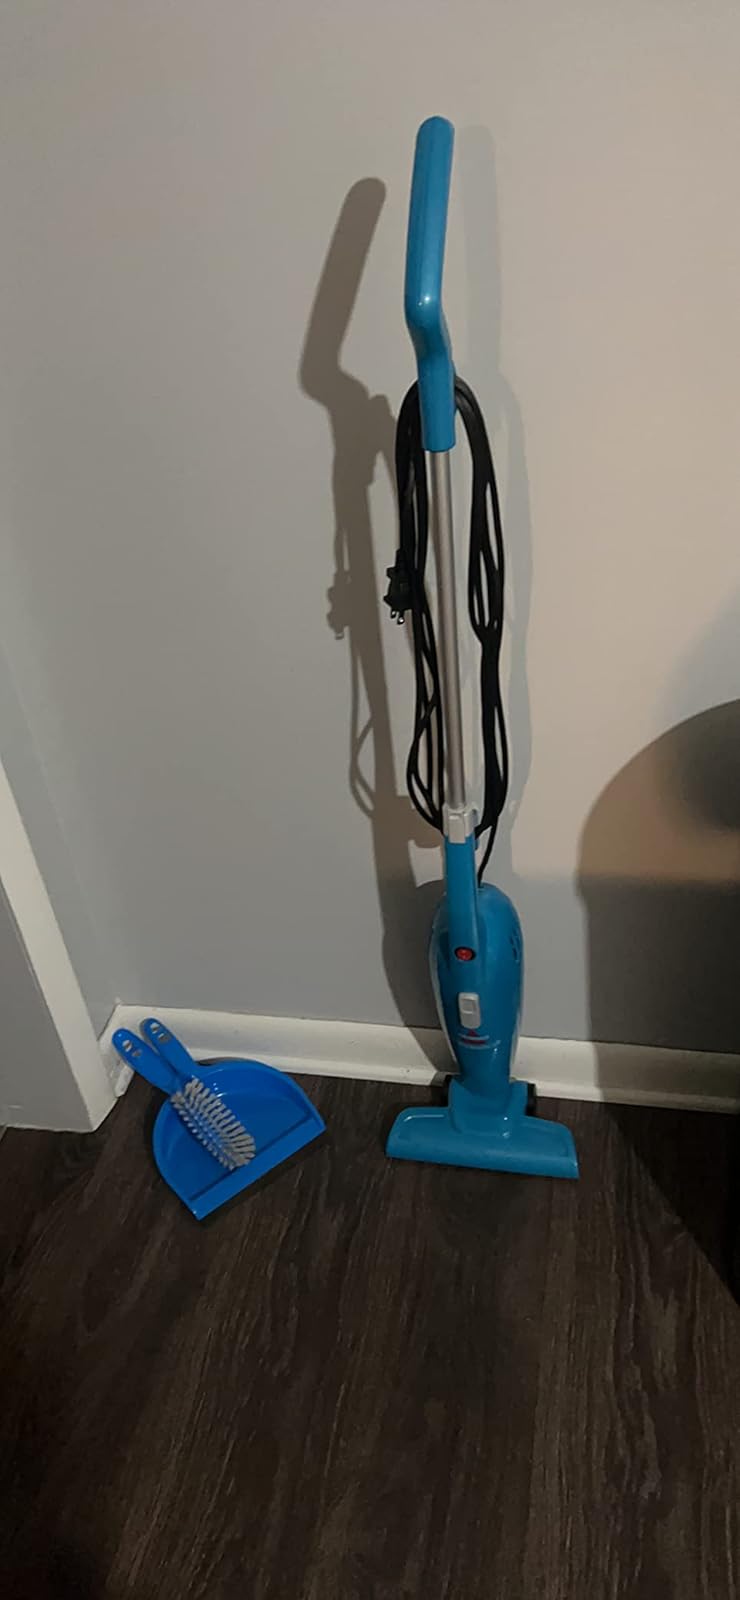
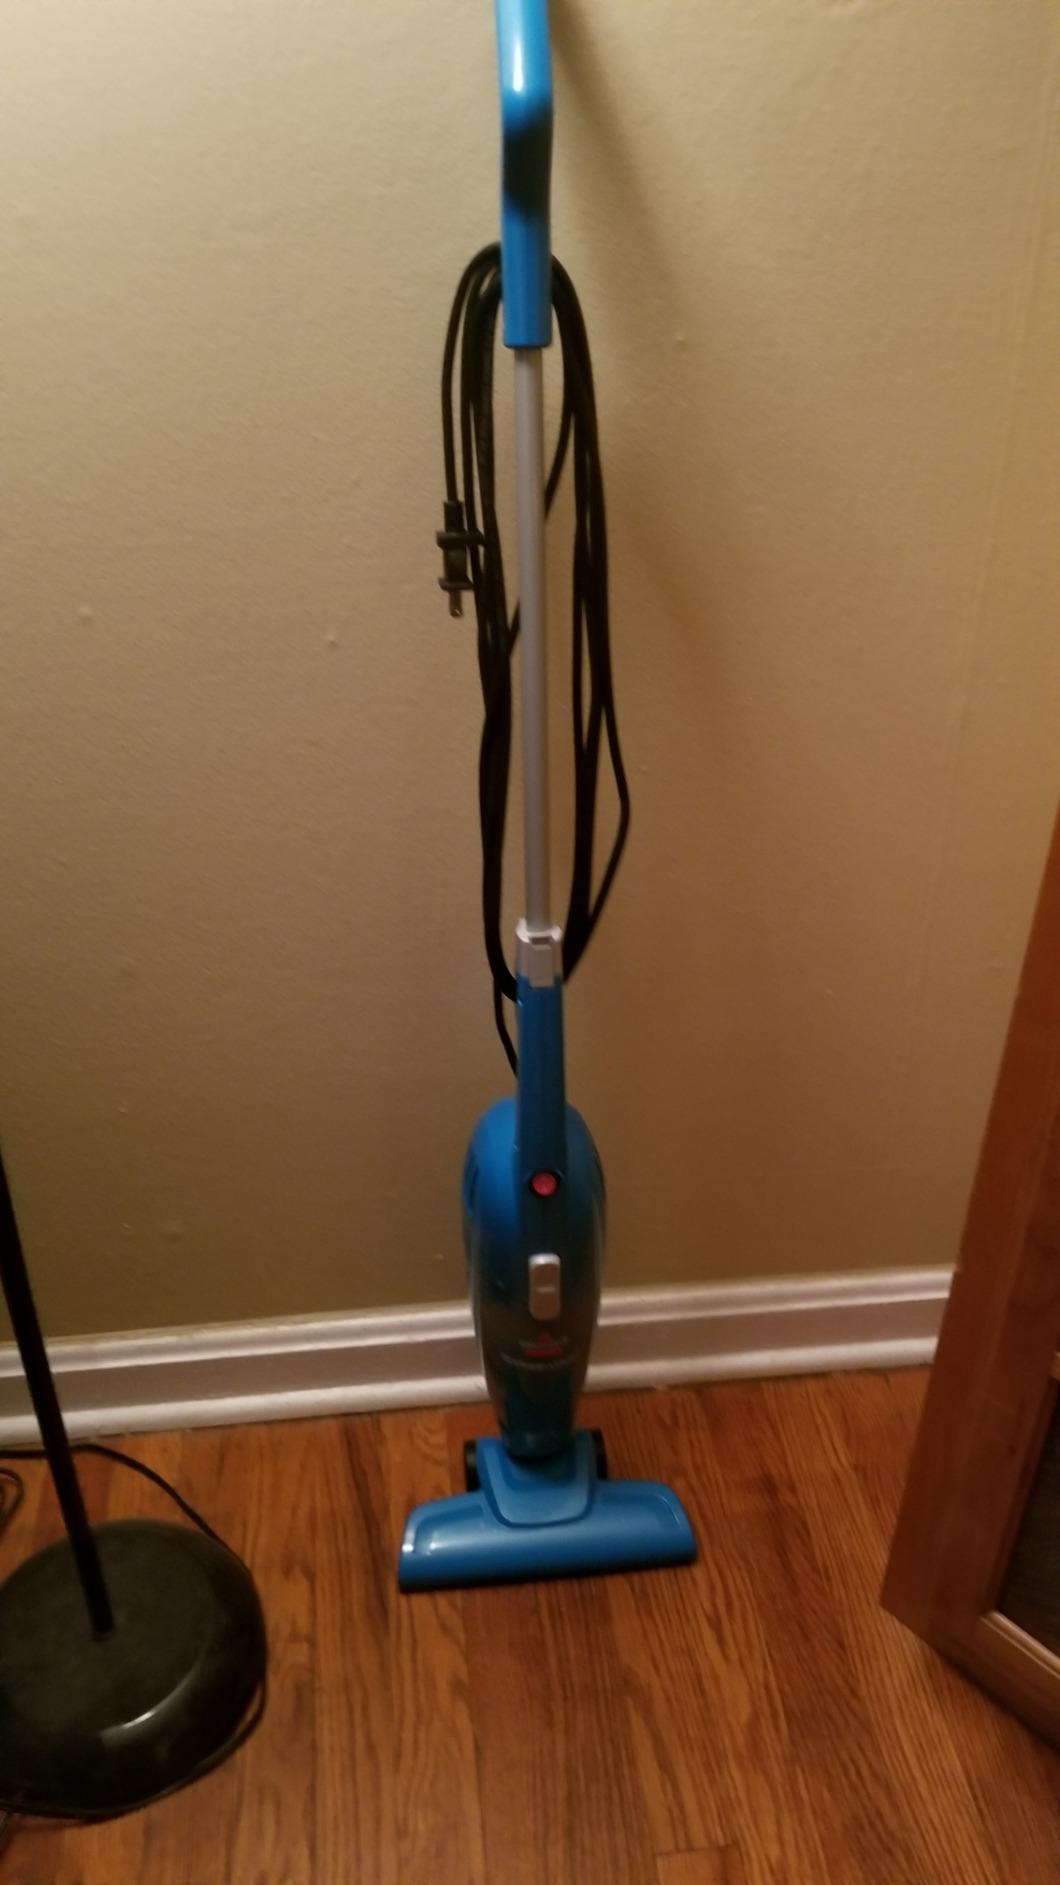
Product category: items_vacuum
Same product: yes